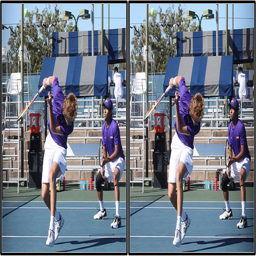
A series of two photos with tow people standing on a tennis court.
a side by side photo of two people playing tennis.
Tennis player shortly after hitting the tennis ball.
A man and a woman in tennis uniforms on a tennis court
two people playing doubles tennis on a blue tennis court